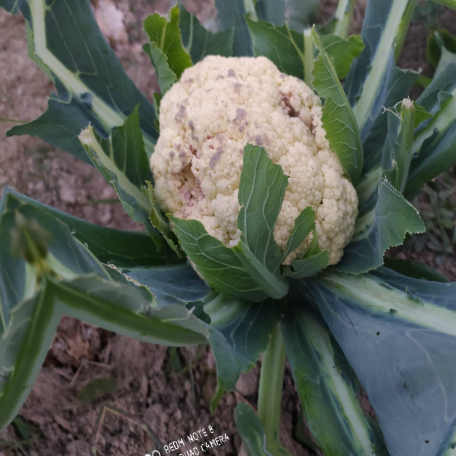
Label: Bacterial spot rot